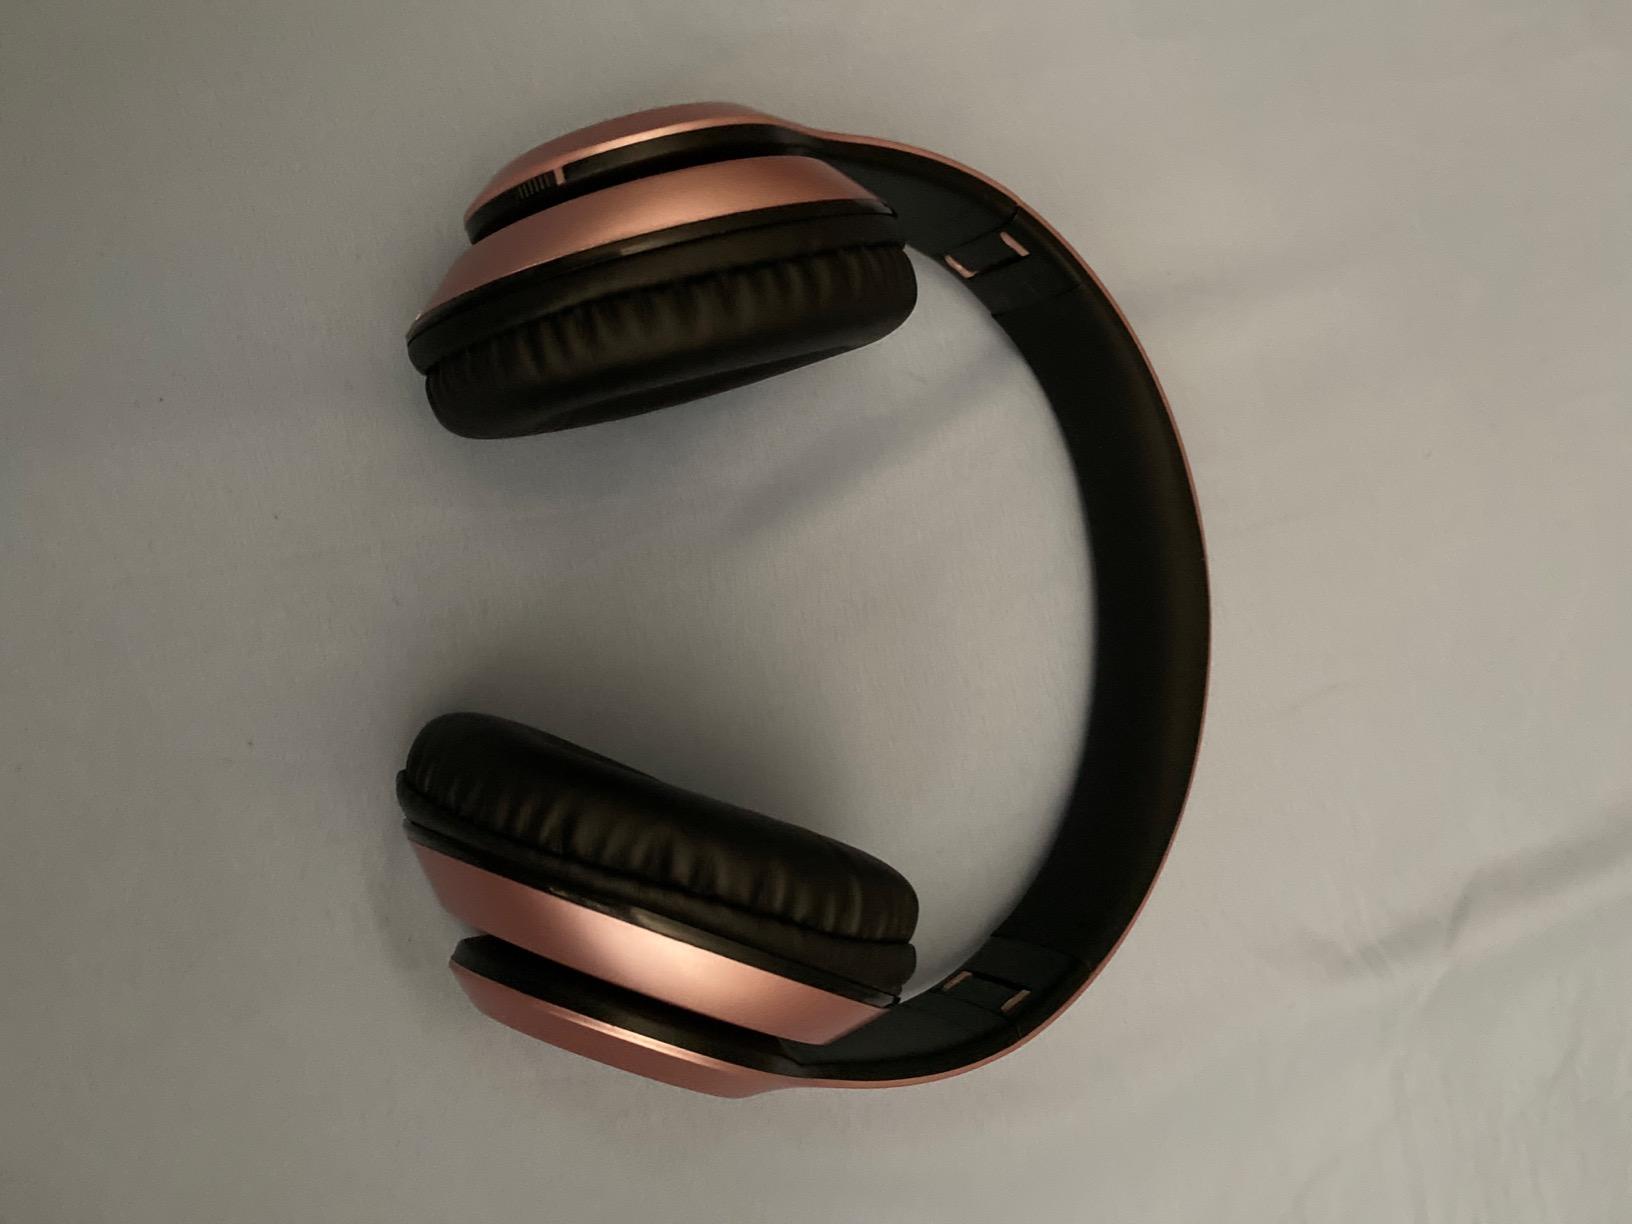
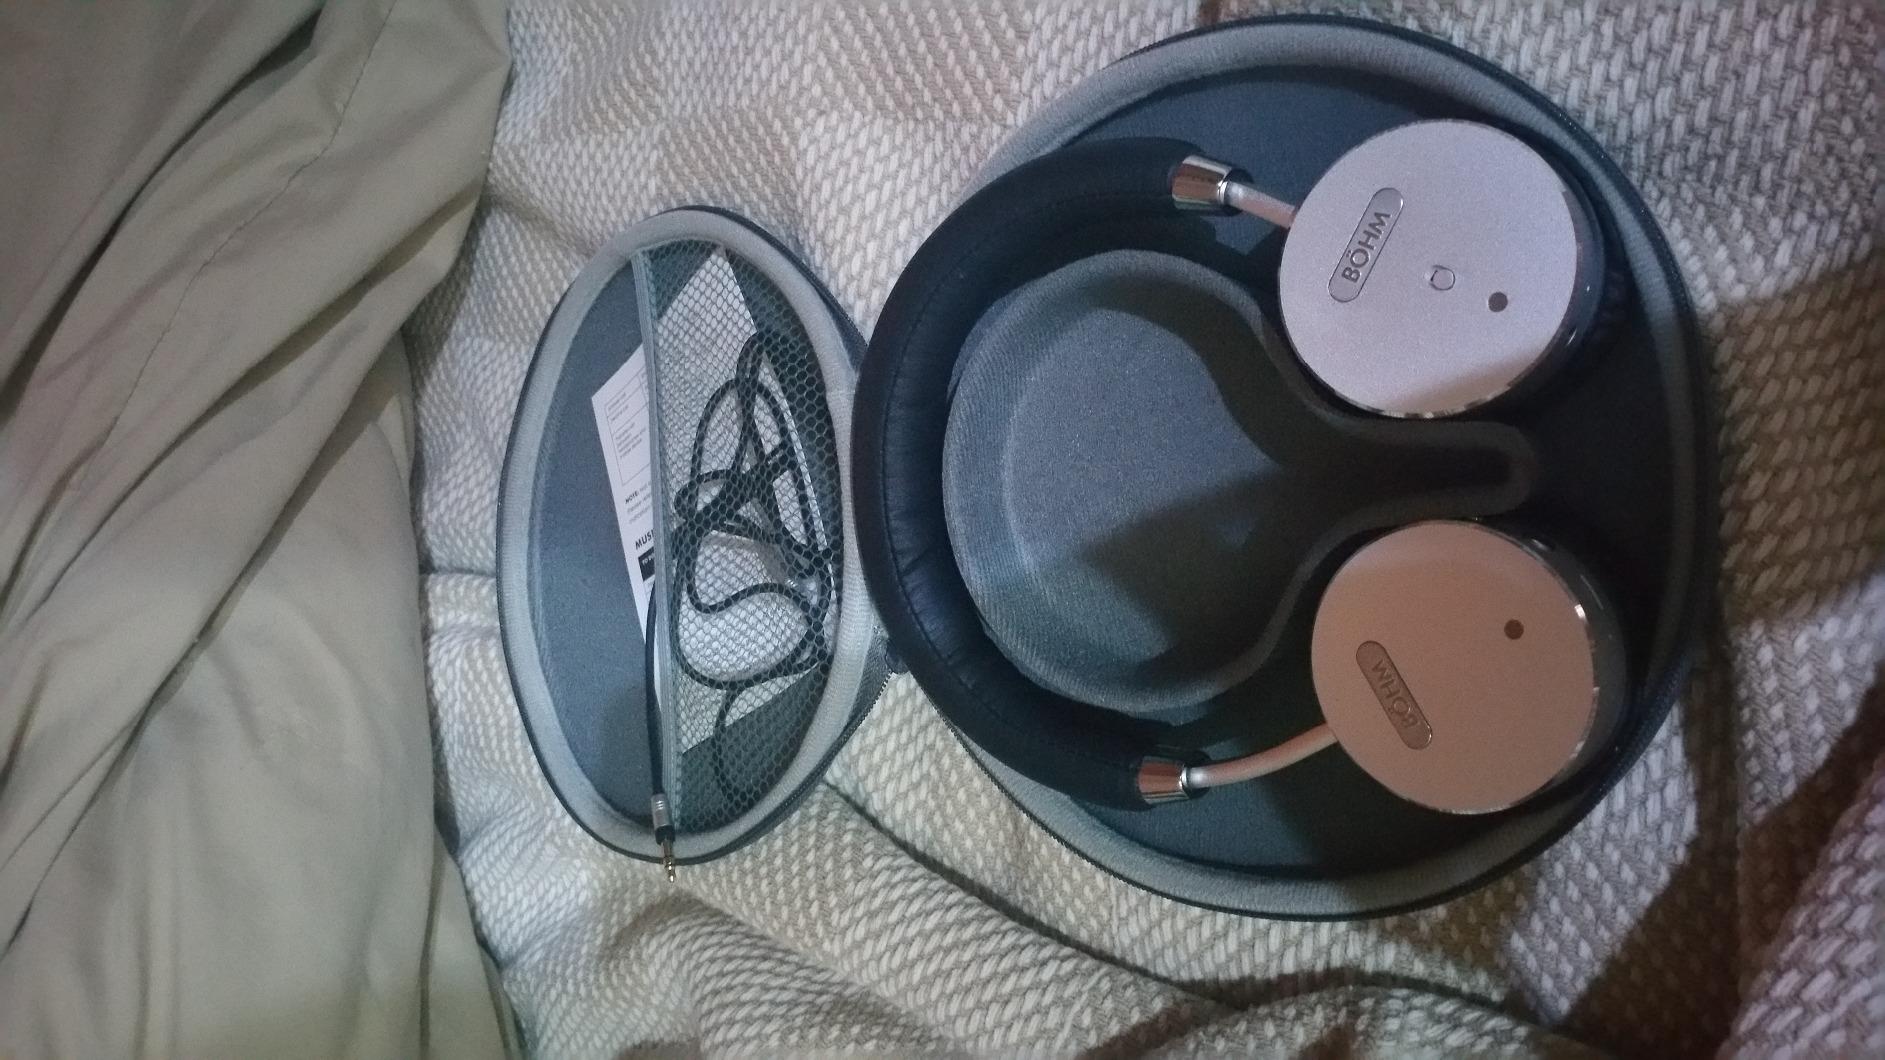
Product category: headphones
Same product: no